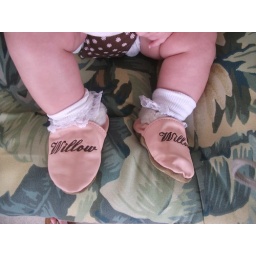
Willow is so pretty in her pink 2 tone soft sole leather baby shoes from Kids N Caboodle